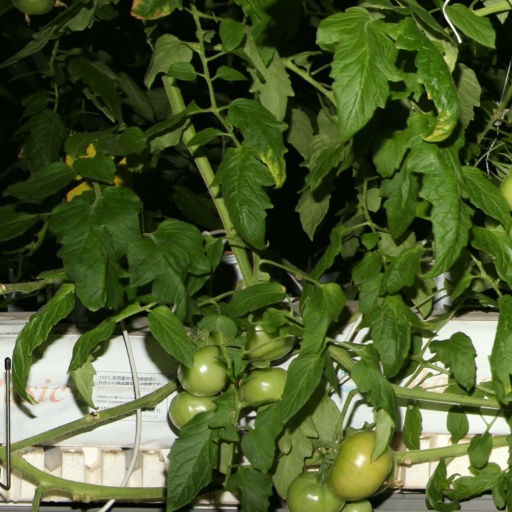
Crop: tomato